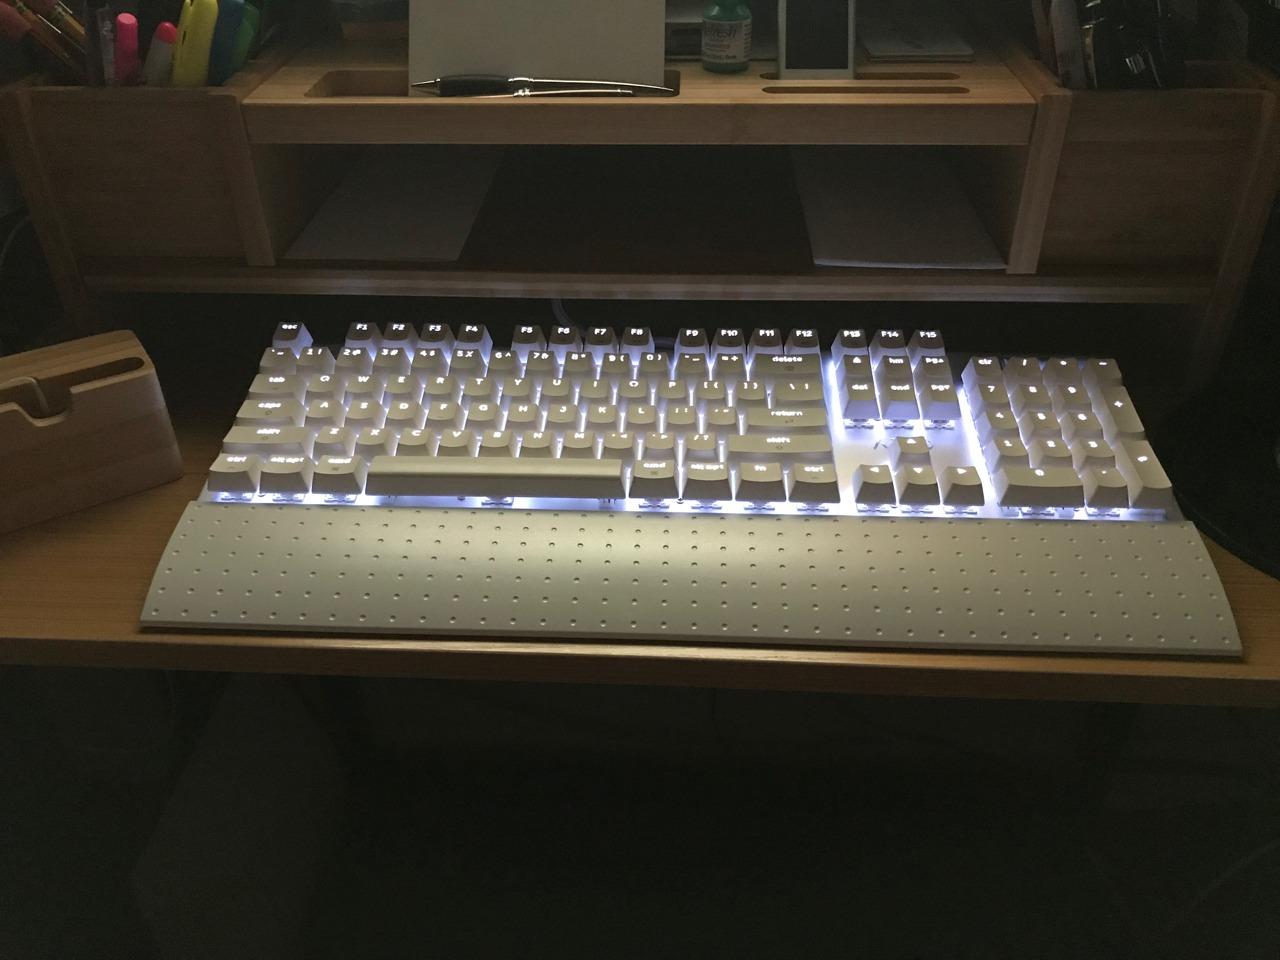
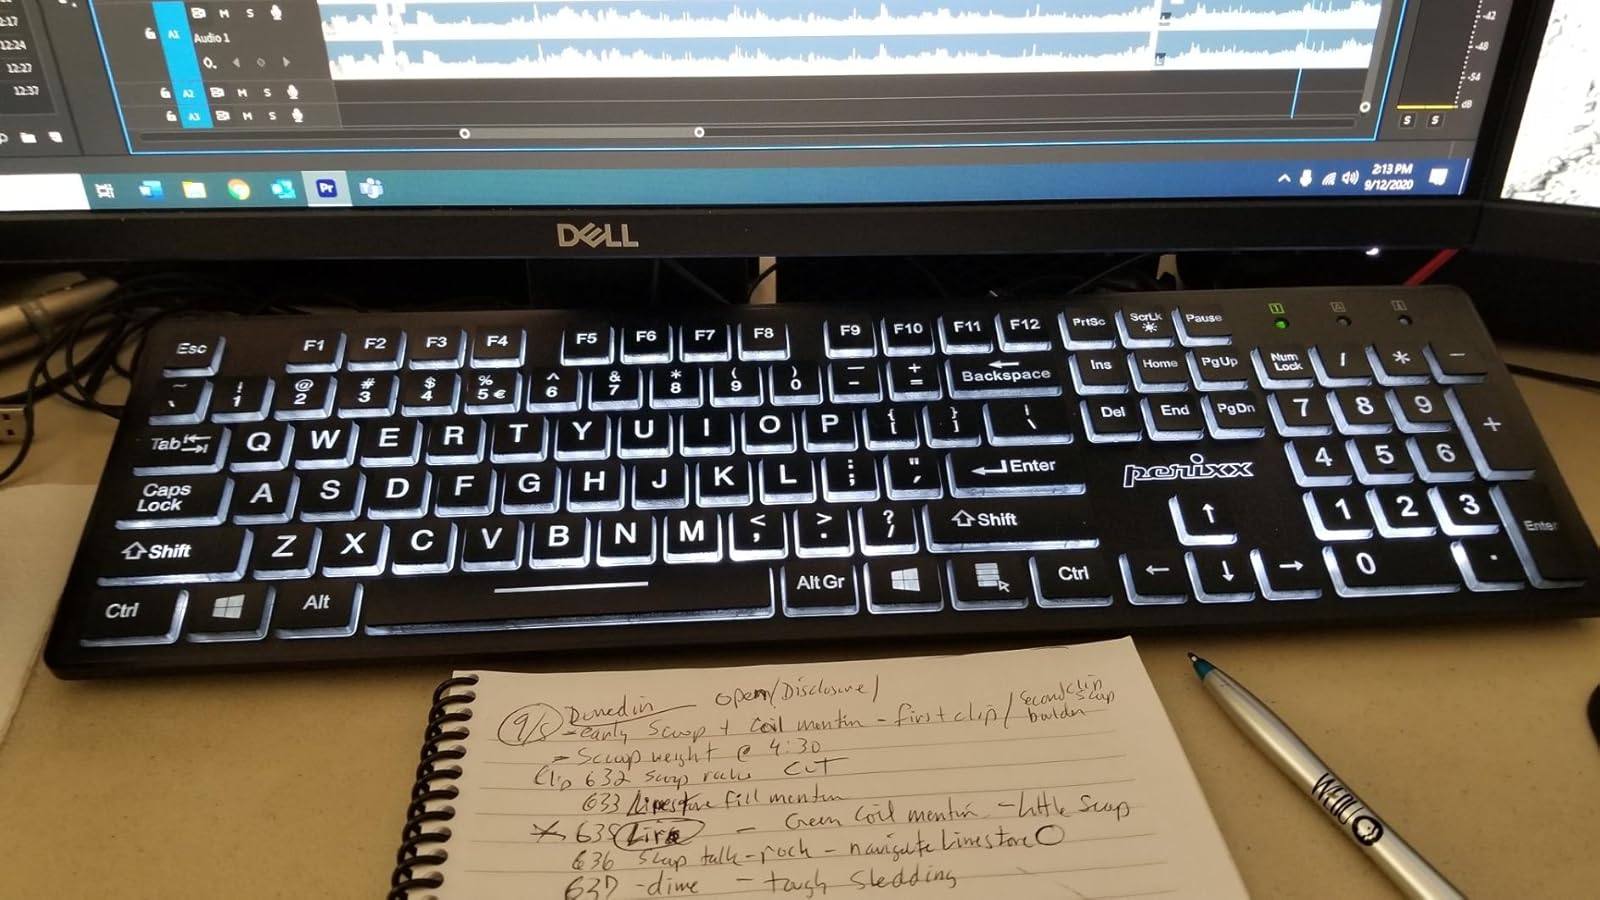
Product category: keyboard
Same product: no